Olmsted Portland park plan

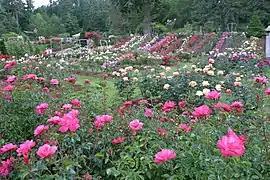
International Rose Test Garden in Washington Park, one of many greenspaces suggested by the Olmsted Report

The plan for a park system in Portland, Oregon, produced by the Olmsted Brothers landscape architecture firm in 1903 served as the model for much of the young U.S. city's development, including neighborhood and regional parks, scenic boulevards, and pedestrian pathways. The Olmsteds were retained by the city's new Park Board (an early predecessor of Portland Parks & Recreation), under the guidance of board member Thomas Lamb Eliot. The comprehensive plan was typical of the City Beautiful movement, and was brought to Portland during the run-up to the 1905 Lewis and Clark Centennial Exposition. The report was published as an appendix to the Park Board's annual report on December 31, 1903.